Answer in natural language. Which point is closer to the camera taking this photo, point B  or point C? Choose between the following options: C or B
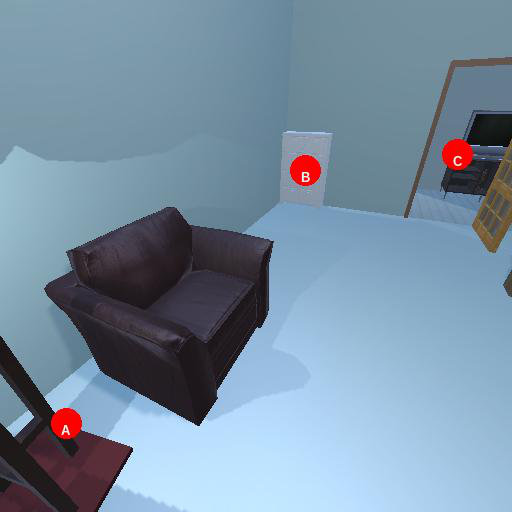
<answer>B</answer>